Mae Island

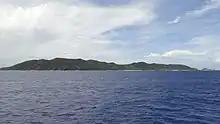
Mae Island

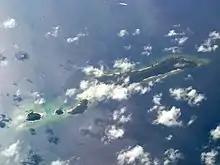
Aerial photo of Mae Island. Bottom left is north.

Mae Island, known in Japanese as Mae-shima or Mae-jima,is an uninhabited island in Okinawa's Kerama island group. It is controlled by the city of Tokashiki in Shimajiri District.